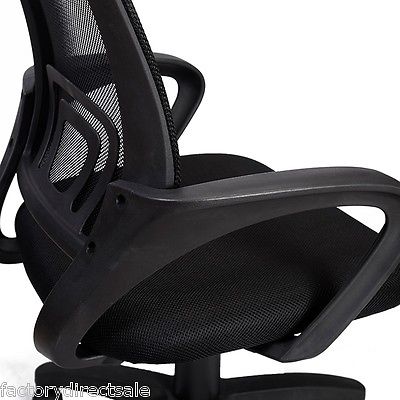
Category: chair